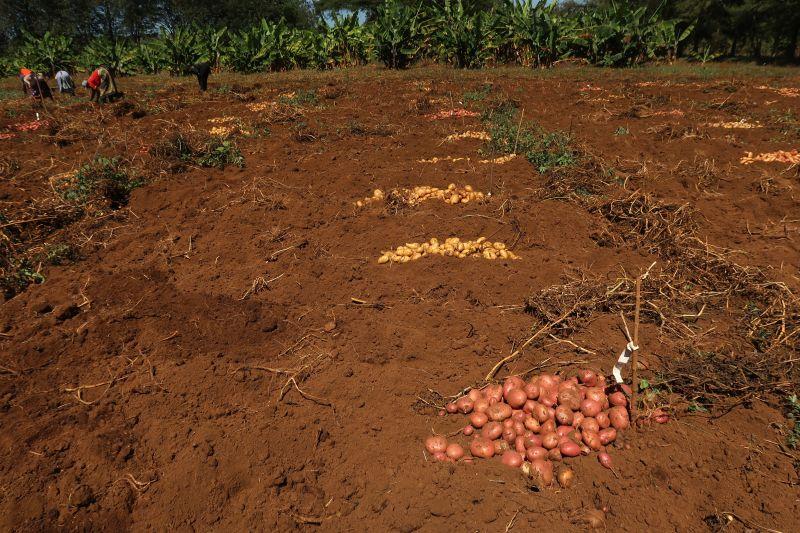
Kundi la wakulima wakiwa shambani wakiendelea na zoezi la uvunaji wa zao aina ya viazi vilivyovunwa vizuri na vingine kuwekwa katika mafungumafungu, katika sehemu tofauti juu ya ardhi ya shamba lenye udongo wenye rutububa, bidhaa hizi watatumia kwa ajili ya matumizi yao binafsi au biashara.